I Know There's an Answer

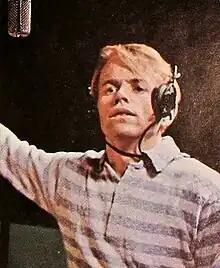
Al Jardine sang lead on "I Know There's an Answer"

Wilson produced the backing track for "I Know There's an Answer" (then slated and logged as "Let Go of Your Ego") on February 9, 1966 at Western Studio. With the exception of an overdubbed banjo, played by Glen Campbell, the track was recorded live with an orchestra of 15 musicians. Before one of the takes, Wilson jokingly referred to the song as "Let Go of Your Libido", mispronouncing "libido", after which he asked if anyone had heard the 1959 comedy album "How to Speak Hip". He recorded a guide vocal for the track later that day.